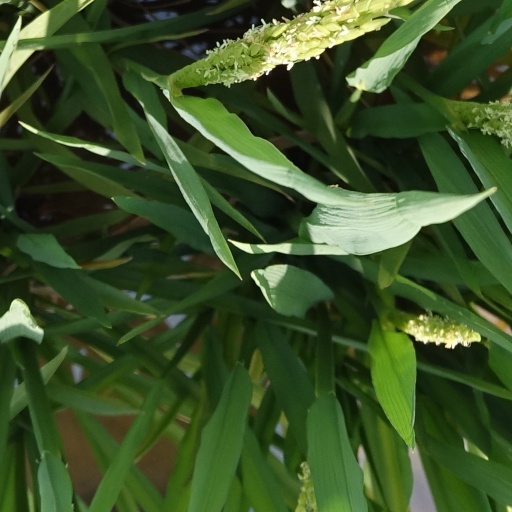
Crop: rice